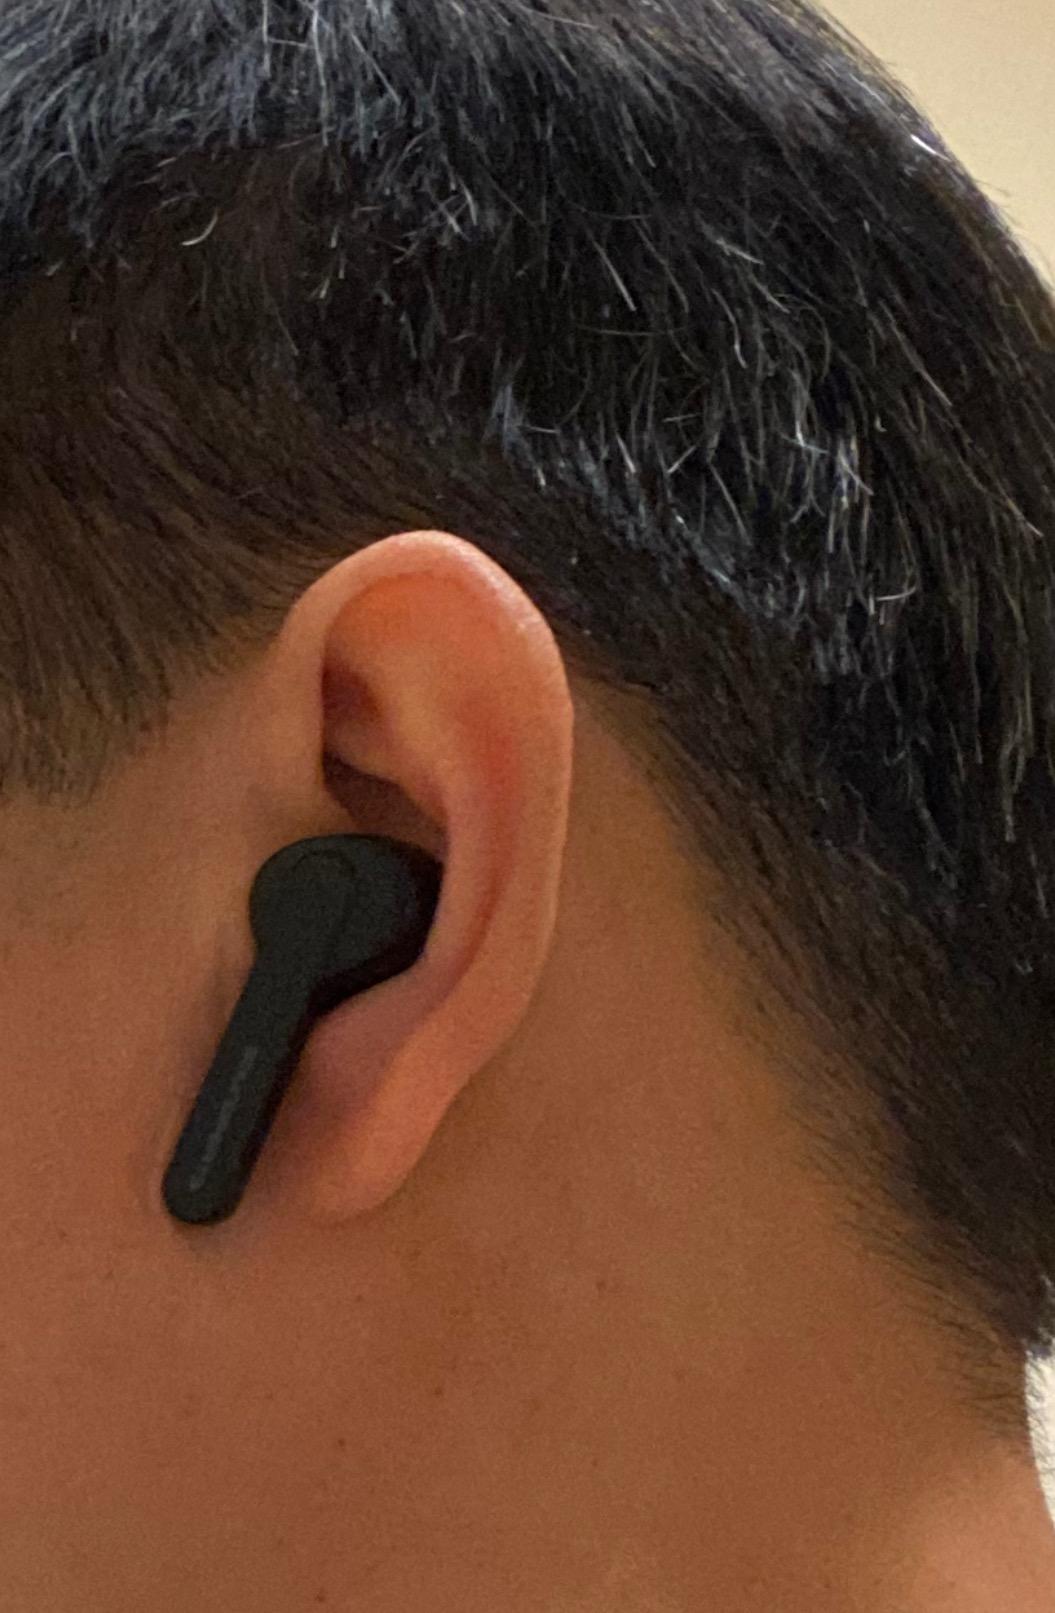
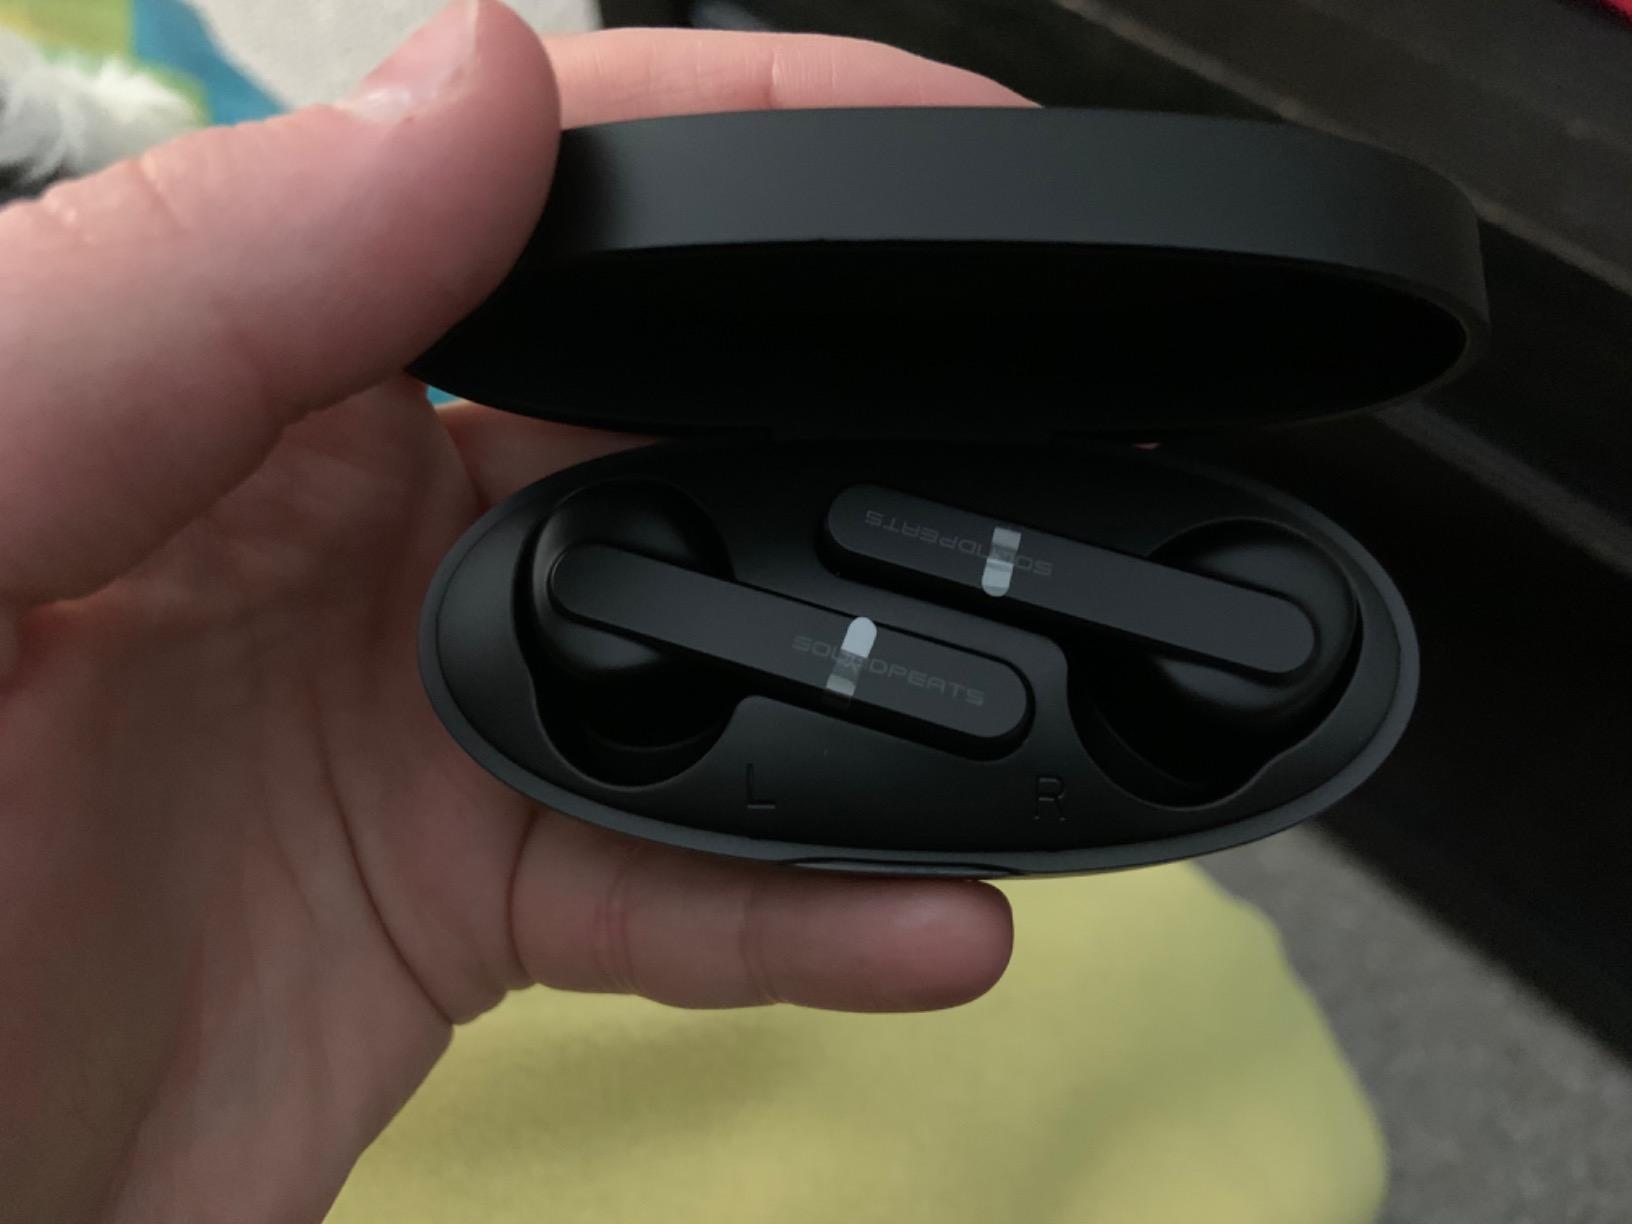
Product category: earbuds
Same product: yes